Trilophosauridae

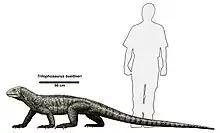
Size comparison of "Trilophosaurus buettneri"

The skull is also unusual in that the lower temporal opening is missing, giving the appearance of a euryapsid skull, and originally the Trilophosaurs were classified with placodonts and sauropterygia. Carroll (1988) suggests that the lower opening may have been lost to strengthen the skull.